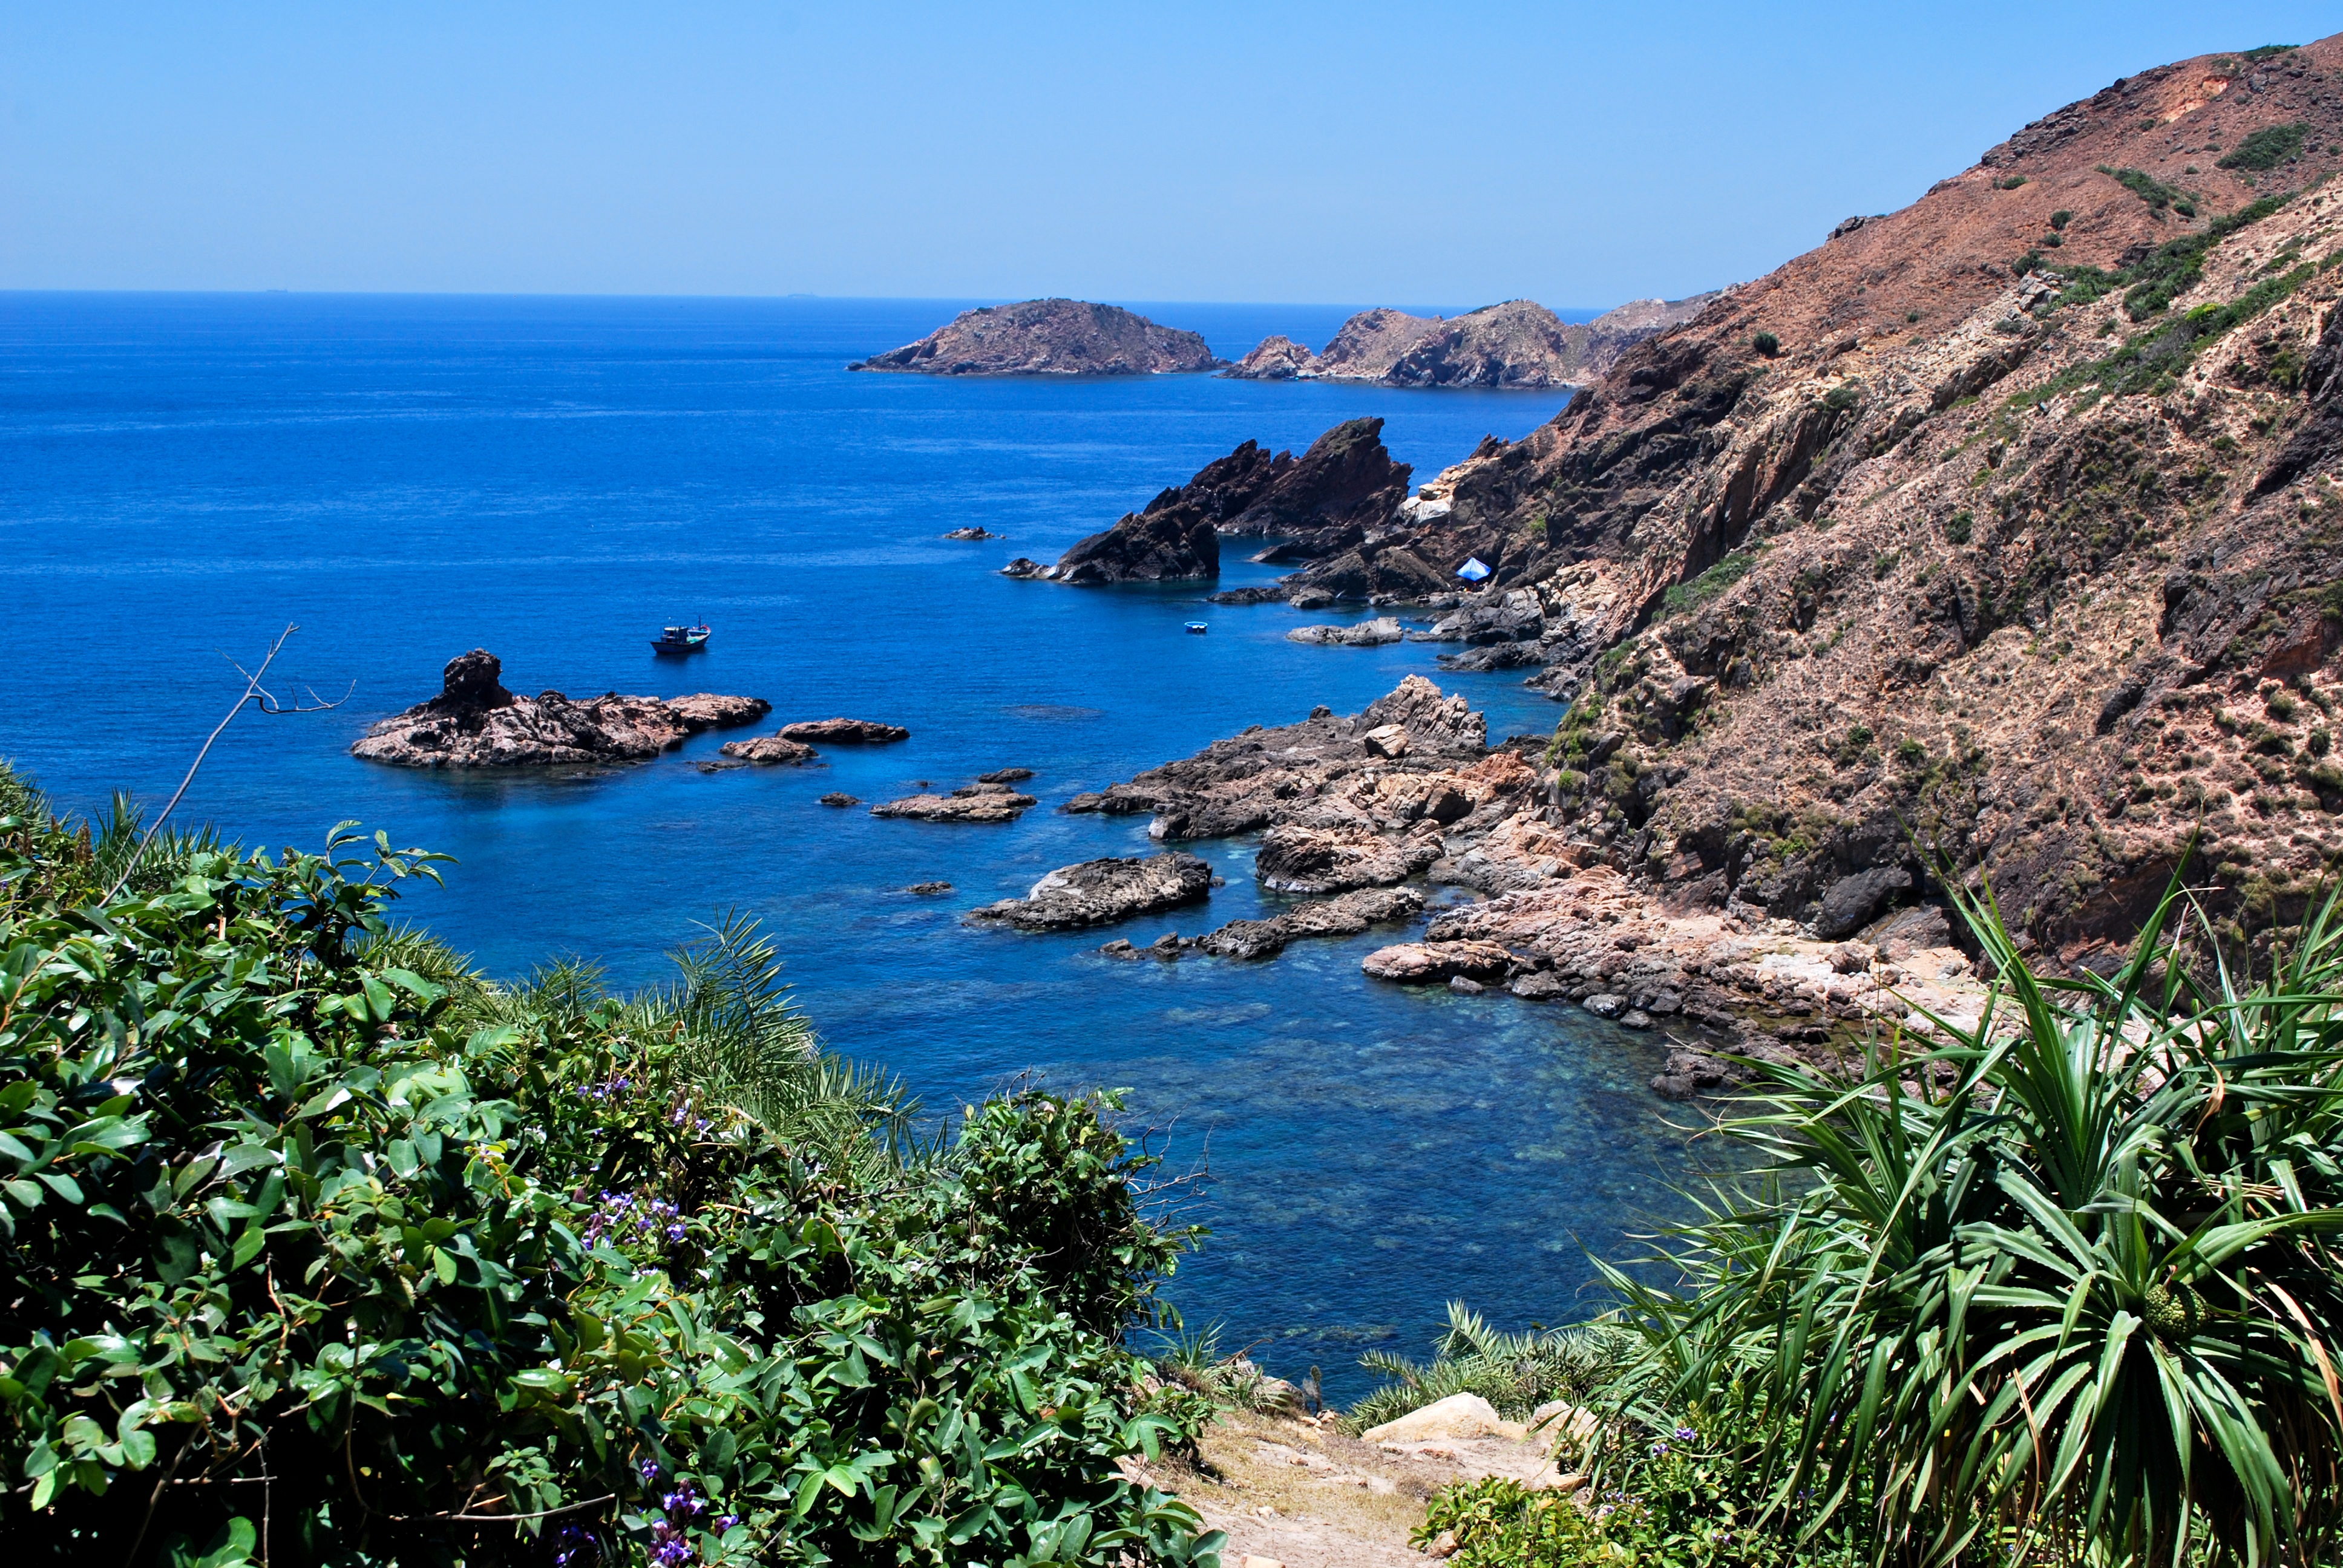
beach, sea, coast, water, rock, ocean, sky, shore, vacation, travel, cliff, cove, natural, scenery, holiday, bay, terrain, body of water, blue sky, cool, vietnam, cape, destination, islet, comfortable, landform, the sea, blue sea, ideal, the beach, wind waist, mercy of the wind waist, lovingkindness of, tourism nhon ly, travel flask, mercy of the sea, scenic flask, the beautiful sea, army headquarters, the rocky, multiplication multiplication of rules, geographical feature